Defender (association football)

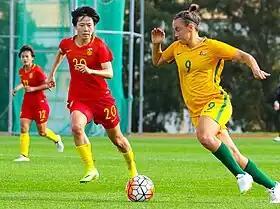
Wing-back Caitlin Foord (right, wearing no. 9) in action with Australia against China at the 2017 Algarve Cup.

In the modern game, full-backs have taken on a more attacking role than was the case traditionally, often overlapping with wingers down the flank, or more recently, playing "inverted", cutting into the middle of the pitch with the ball and shooting or passing to the strikers. Wingerless formations, such as the diamond 4–4–2 formation, demand the full-back to cover considerable ground up and down the flank. Some of the responsibilities of modern full-backs include: